Alice Nine

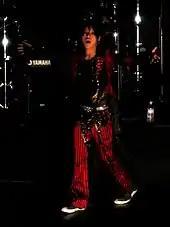
The band's vocalist, Shou.

A turning point for the band came when the single "Jewels" was released in March 2007. The single allowed the band to land their first magazine cover and feature article with volume 171 of Shoxx Magazine. Later that month on April 28, the band released "Dive into the Sun", a photobook that included an exclusive CD containing the song "Gekkou Yoku". Another landmark was Alice Nine's first performance outside Japan at the JRock Revolution festival in Los Angeles, California on May 25, 2007. They joined with several other Japanese bands and became the closing performance of the Friday that weekend.